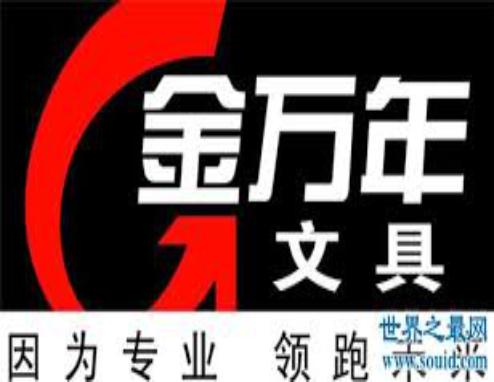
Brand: kimani
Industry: Necessities